David Olivier

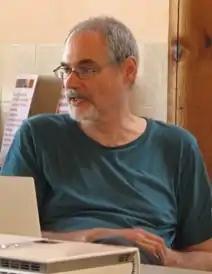
Olivier in 2012

David Olivier Whittier (born David Olivier; 11 March 1956) is an Anglo-French antispeciesist activist, writer and philosopher. He is the founder of the French journal "Cahiers antispécistes" ("Antispeciesist Notebooks"), the annual event Veggie Pride, and the annual meeting Les Estivales de la question animale ("The Summers of the Animal Question"). Olivier coined the term "veggiephobia" and has authored numerous articles and delivered many conferences. An advocate of utilitarian and antinaturalist ethics, he identifies politically as a progressive.